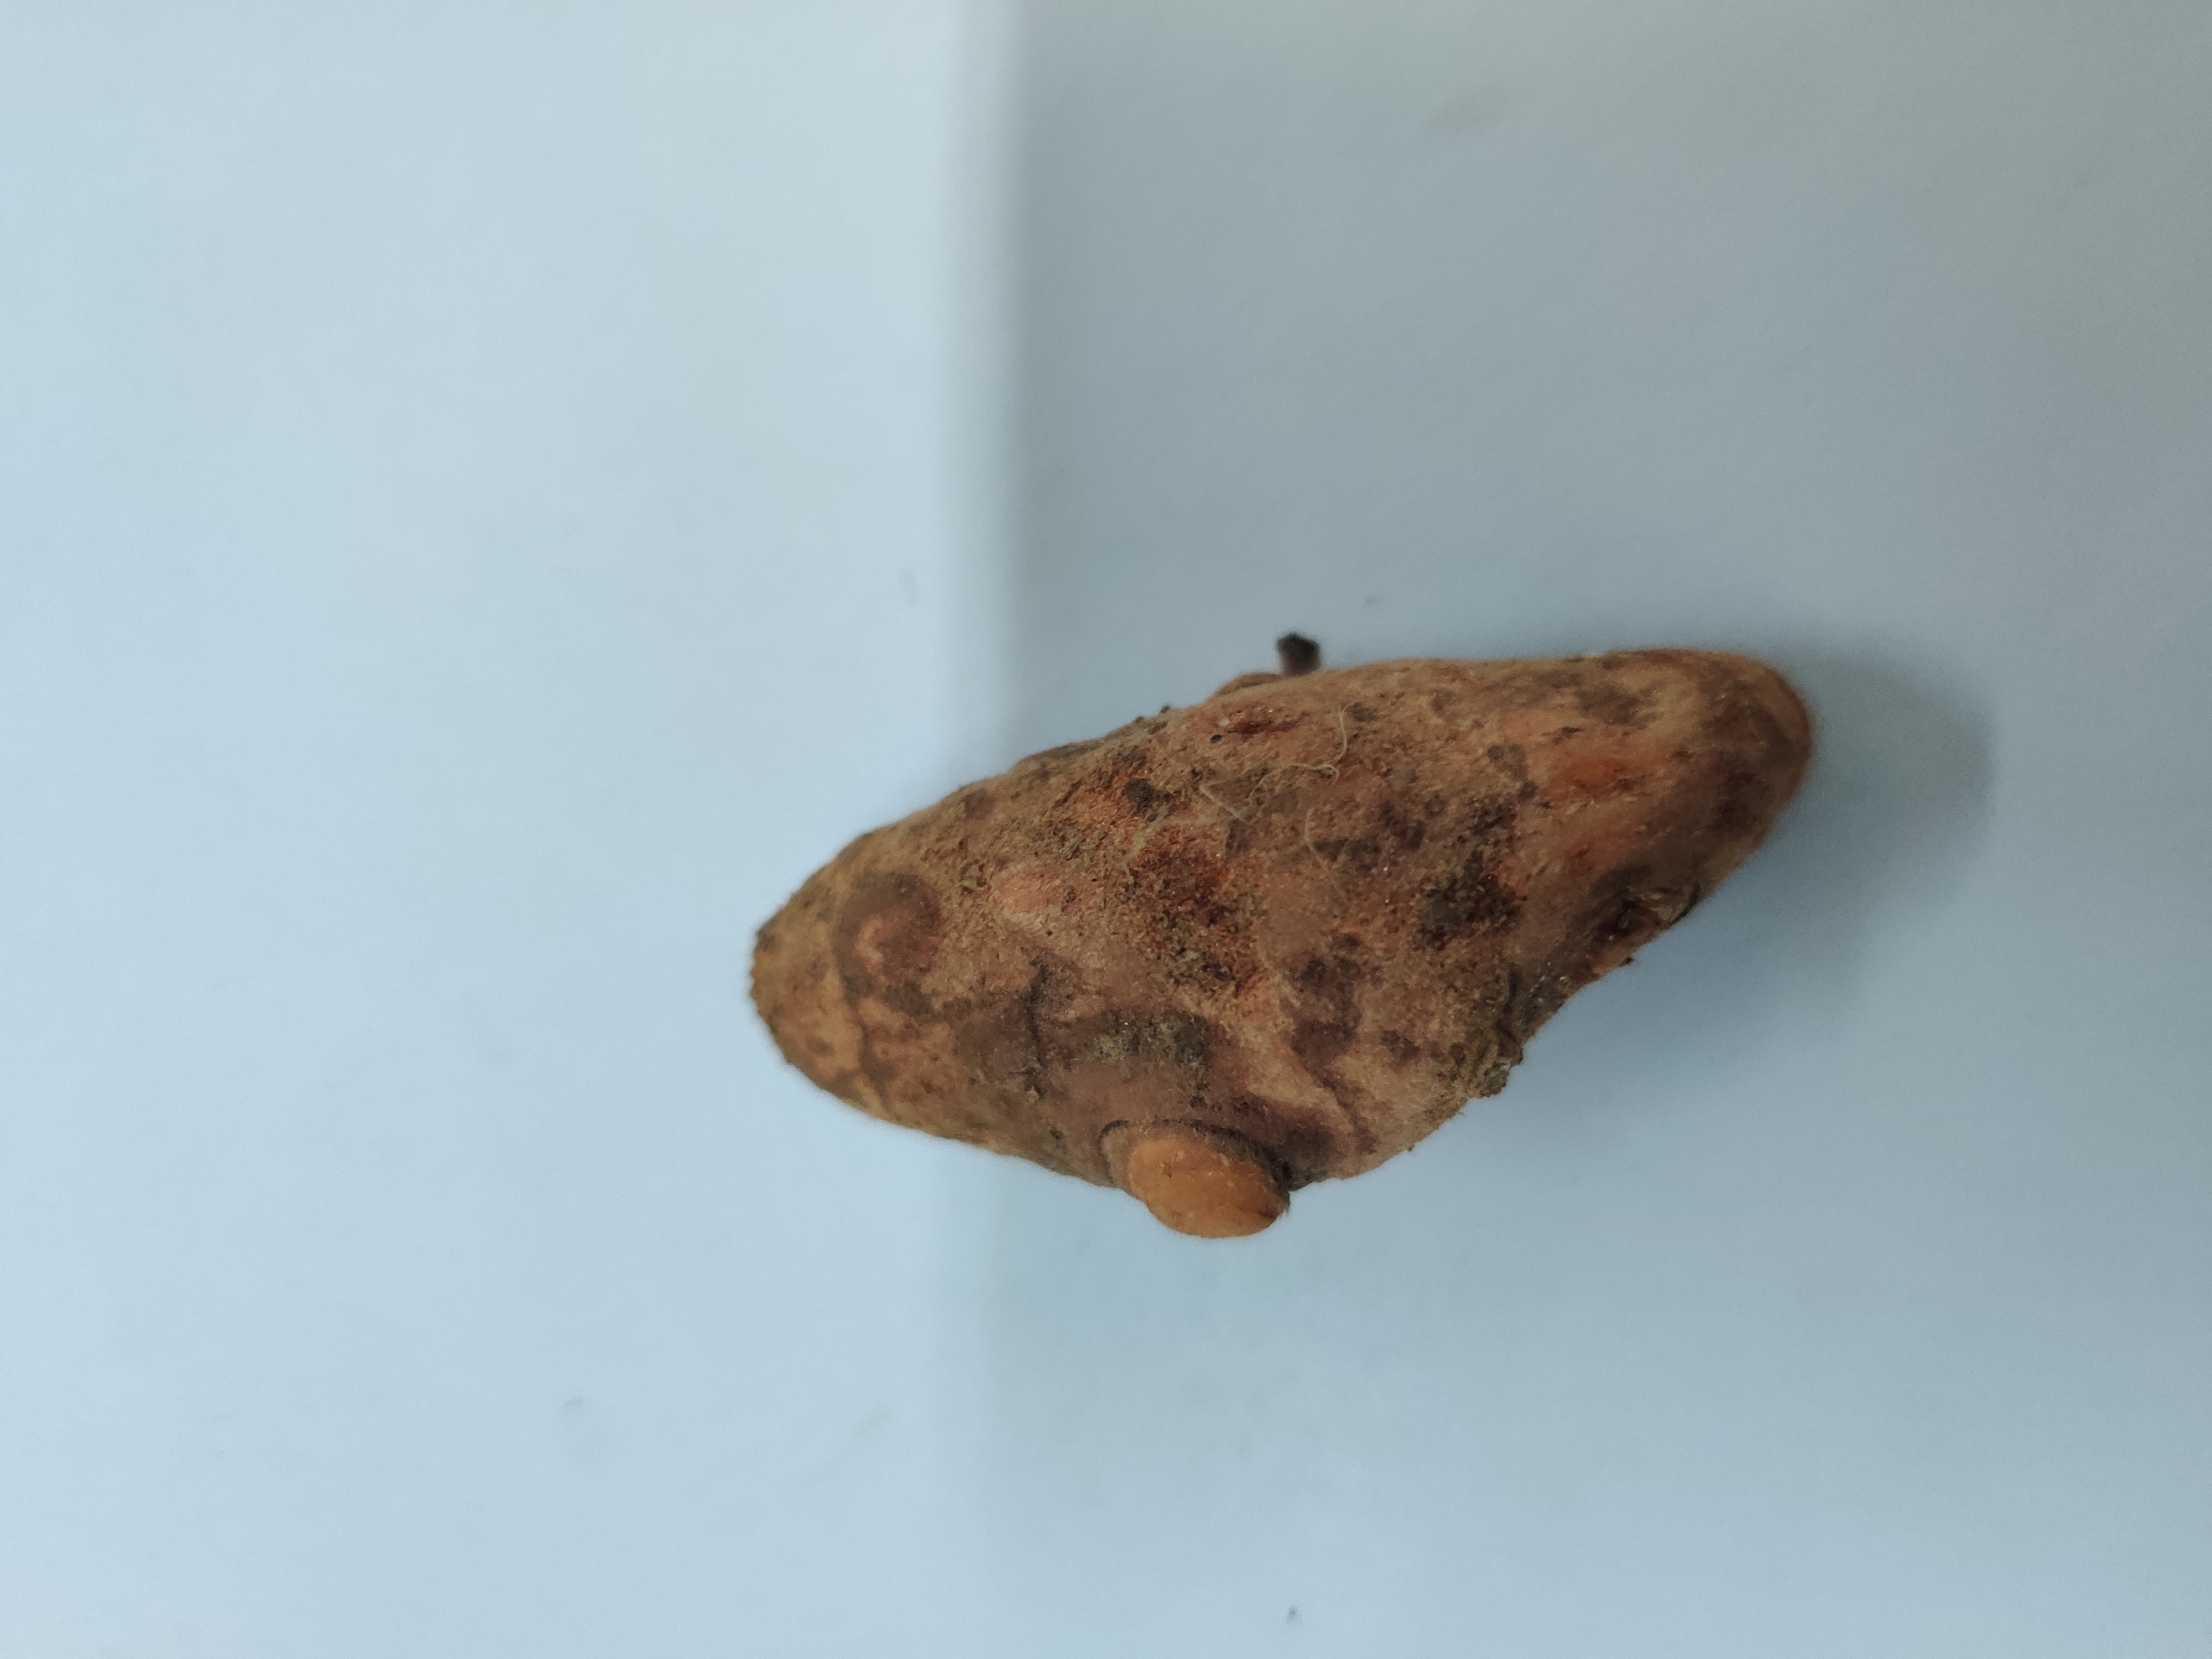
Crop: Turmeric
Condition: Severely Damaged